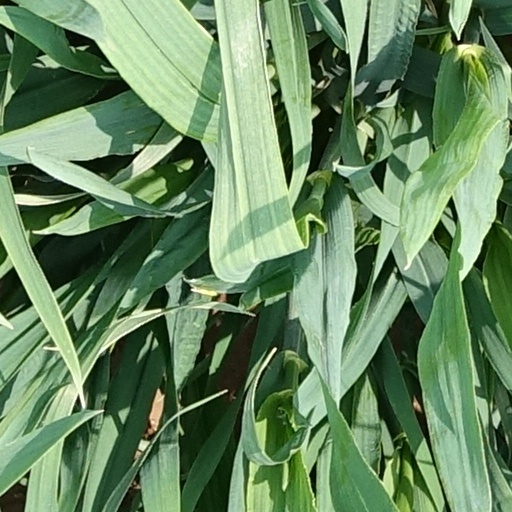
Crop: wheat